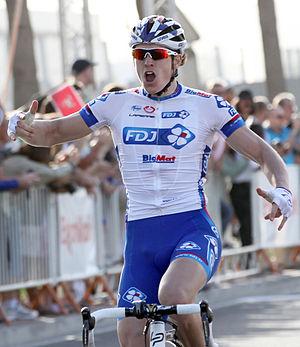
Arnaud Demare exulte après avoir remporté la dernière étape du Tour du Qatar 2012 à la Doha Corniche.
Le 11ᵉ Tour du Qatar, qui fait partie de l'UCI Asia Tour 2012, se déroule du 5 au 10 février 2012.
Arnaud Démare est un coureur cycliste français né le 26 août 1991 à Beauvais, membre de l'équipe Groupama-FDJ depuis 2012. Spécialiste du sprint, il est notamment champion du monde espoirs en 2011, champion de France sur route en 2014, 2017 et 2020 et lauréat de la Vattenfall Cyclassics 2012 et de Milan-San Remo 2016. Sur les grands tours, il a remporté deux étapes du Tour de France et une du Tour d'Italie.